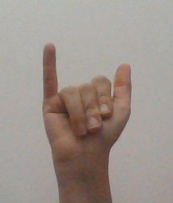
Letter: ya